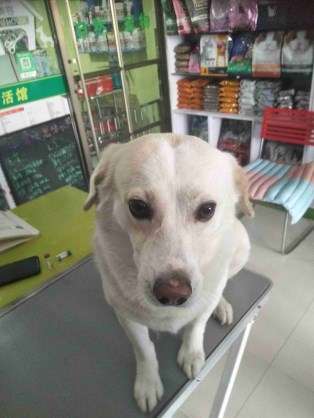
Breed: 3336-n000121-chinese_rural_dog